Casing of the Colors

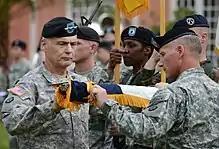
V Corps casing their colors in 2013

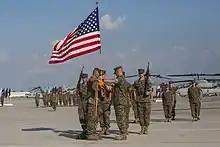
Marine Light Attack Helicopter Squadron 467 casing colors in June 2016

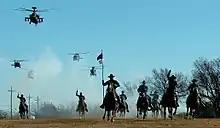
Ceremonial charge by 1st Cavalry Division as part of their casing of colors in 2008

The Casing of the Colors is a traditional ceremony held by United States Army commands, brigades and regiments as well as United States Marine Corps units. Each of these units have unique flags referred to as "colors" which are carried by the color guards to represent the unit at military ceremonies.